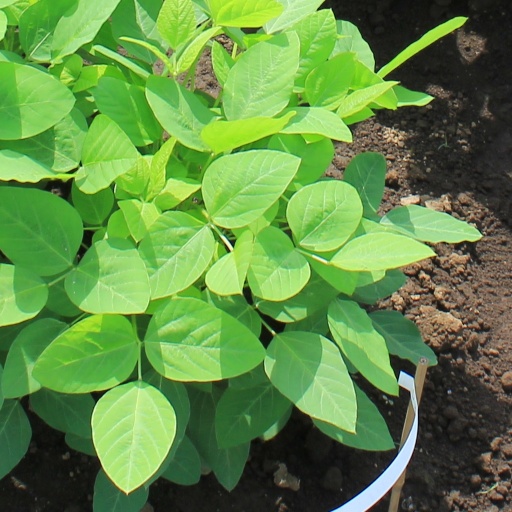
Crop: soybean